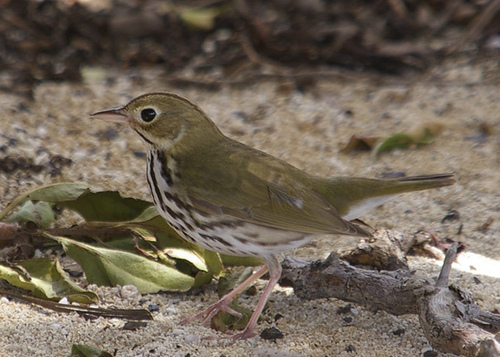
a tiny bird with a greenish hue and a white and black spotted belly.
a small bird with with white eyering and the bird has mixed color breast and side with olive green back and secondaries and primariesbird has brown body feathers, brown and white breast feathers, and brown beaka brown bird with black and white on its breast and belly.
this bird has a white belly with brown spots, a brown back and a pointy beka.
this grayish-green bird has a light gray belly and breast that have dark brown streaks going down it.
this brown bird has a speckled belly and large eyes.
this bird is white and brown in color, with a light brown beak.
the bird has a spotted belly and a green back.
this bird has wings that are brown and has a spotted belly
Species: Ovenbird